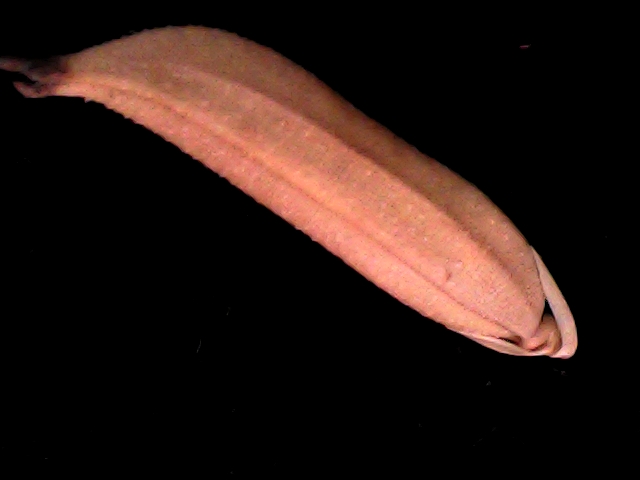
Rice variety: BD70